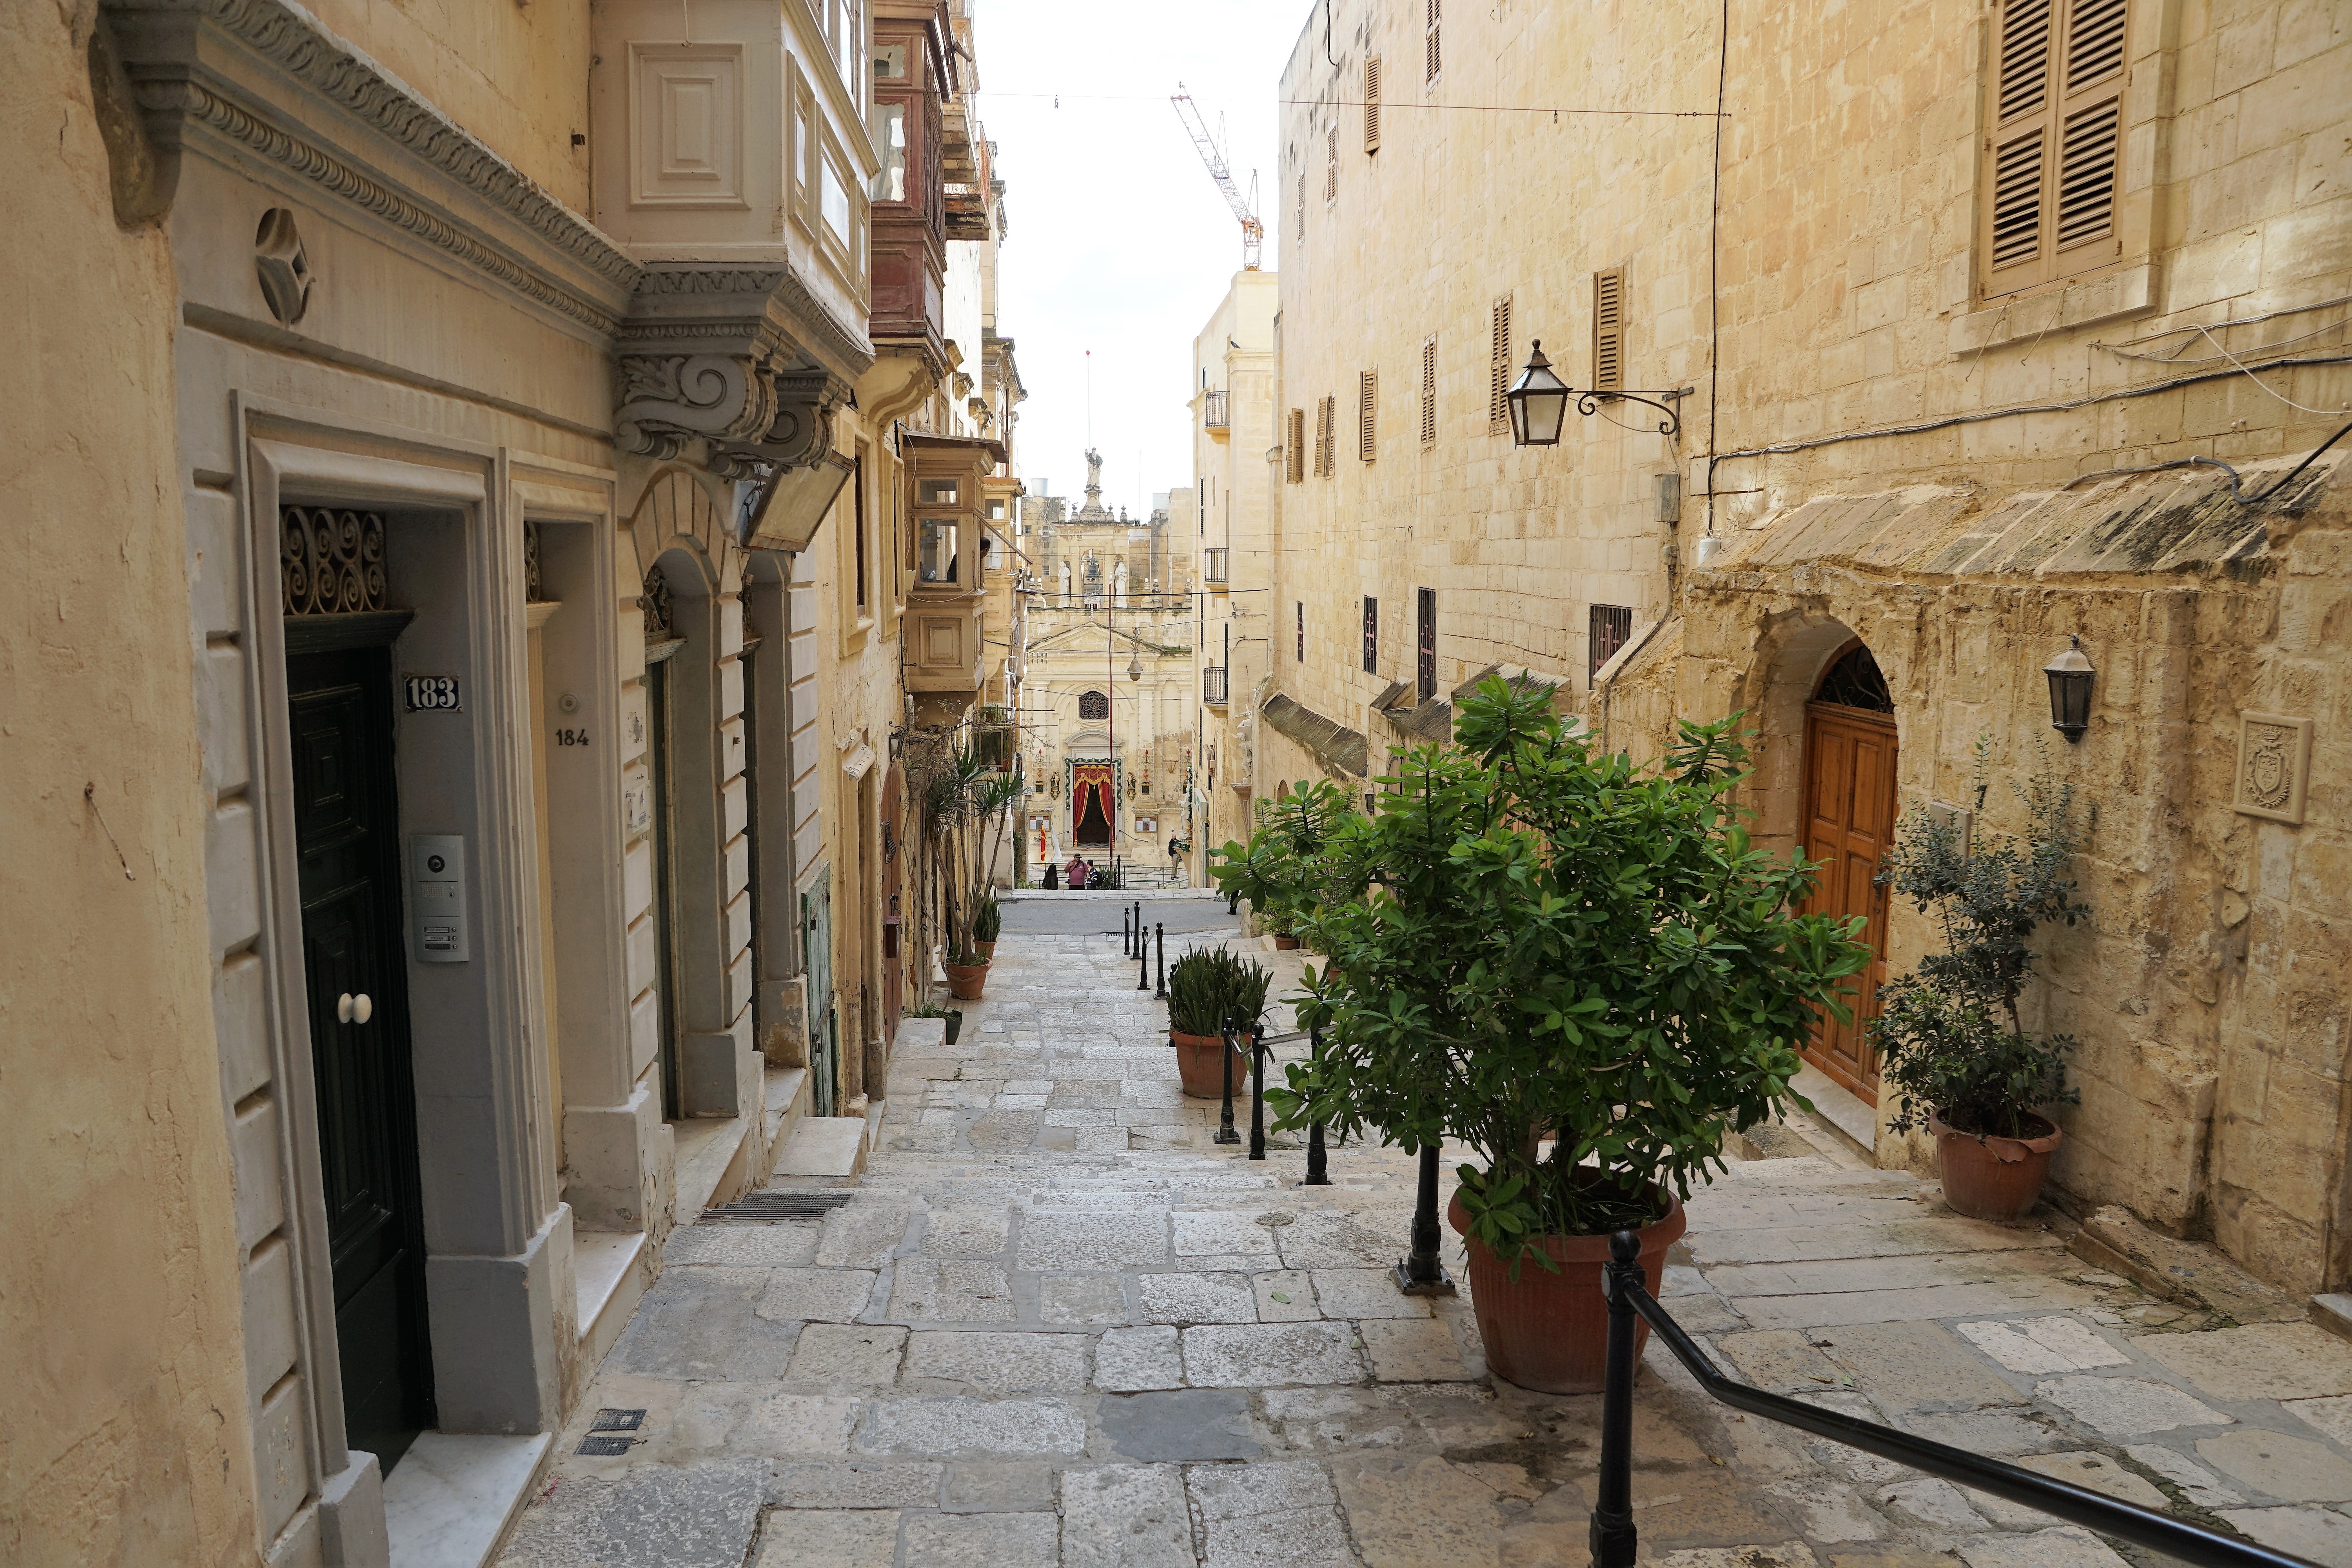
tree, road, street, town, alley, city, home, village, mediterranean, holiday, island, facade, door, courtyard, stairs, infrastructure, malta, arcade, rise, input, away, target, neighbourhood, ancient history, valetta, human settlement, center later, stuffe